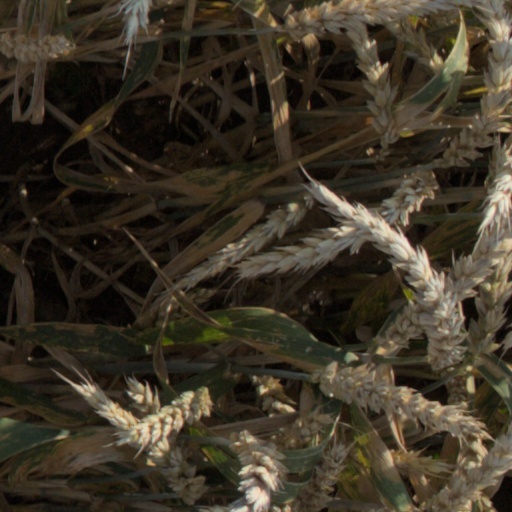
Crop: wheat